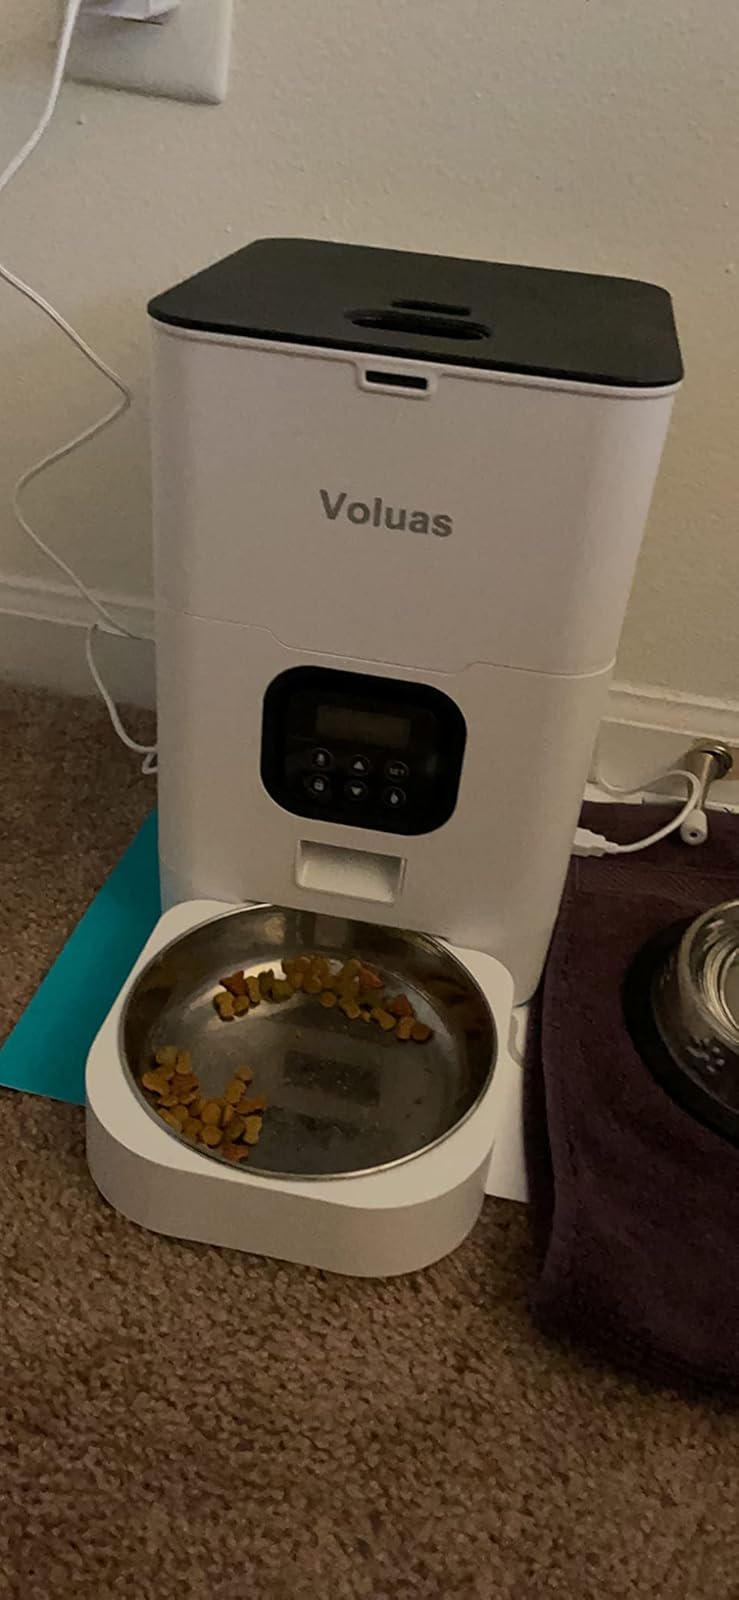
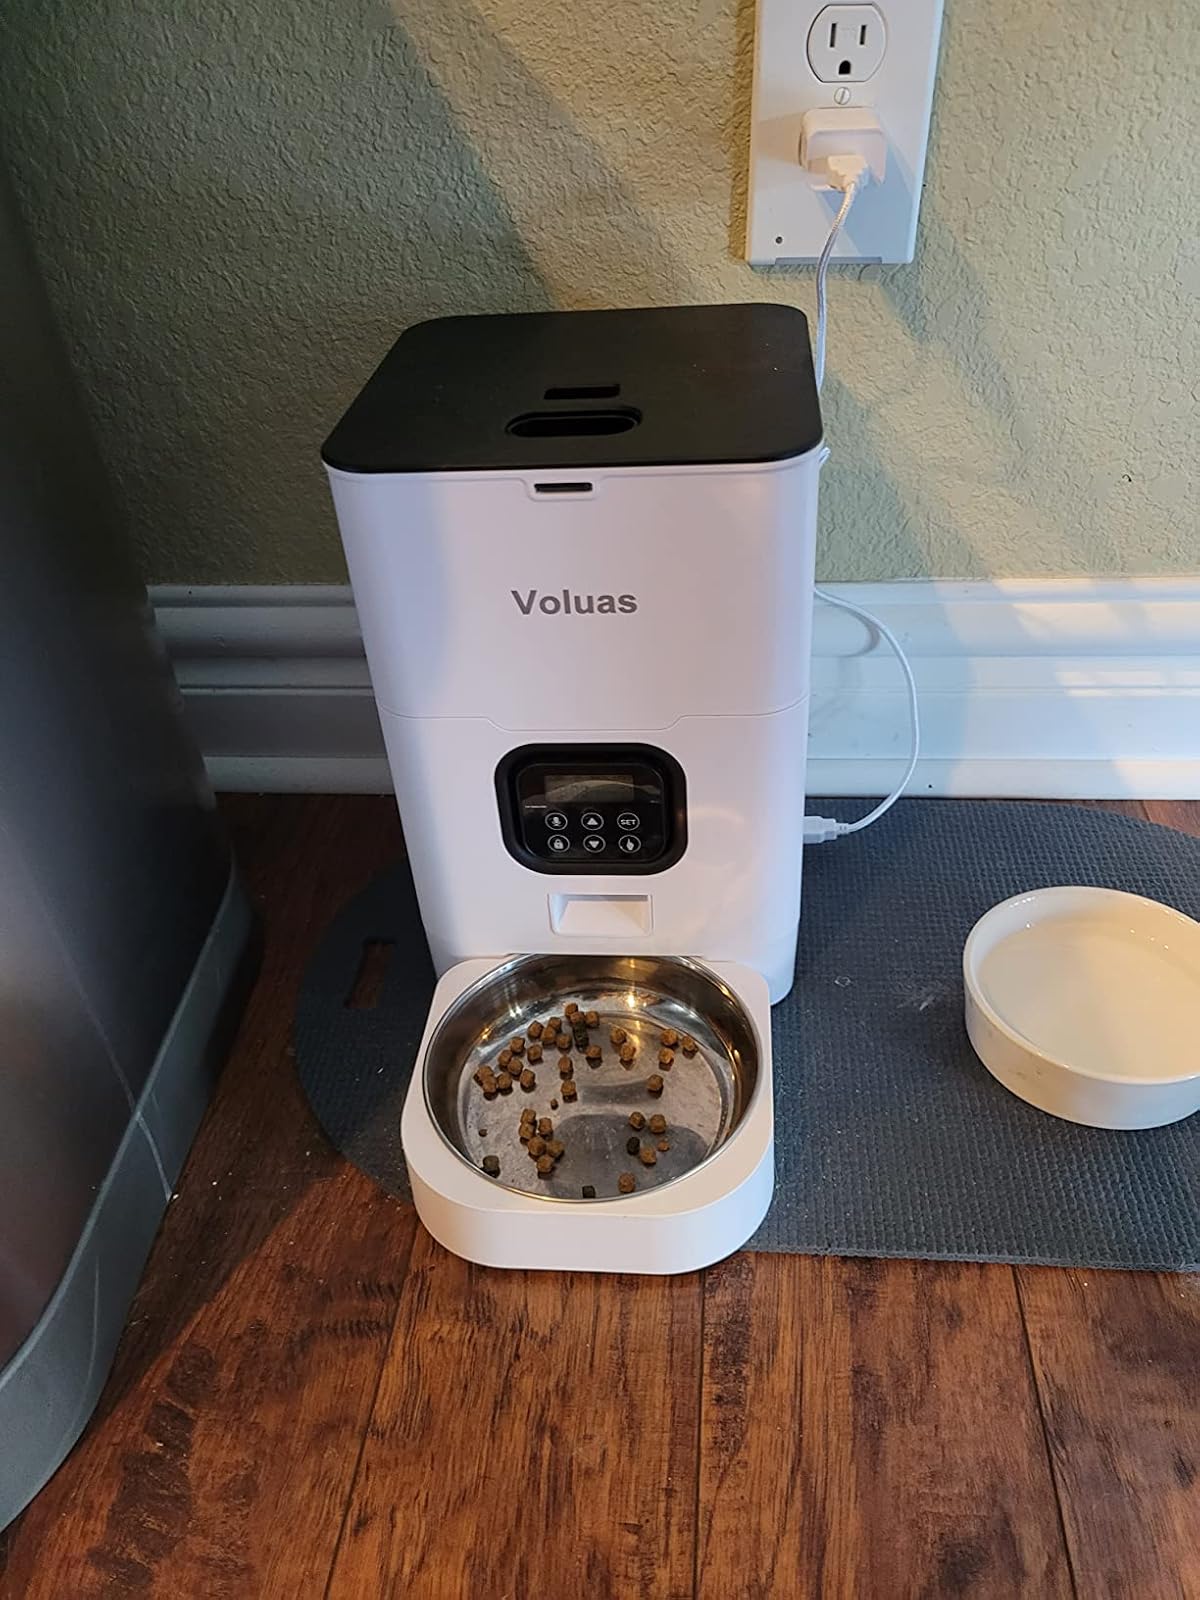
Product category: items_feeder
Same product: yes